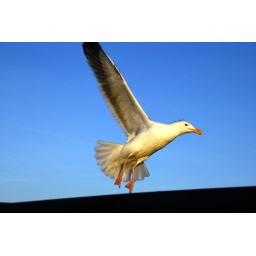
...from the roof of a car at Fisherman's Wharf in San Francisco.